Cambooya, Queensland

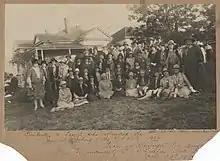
Women attending the annual meeting of the Queensland Country Women's Association at Ruth Fairfax's property "Marinya" at Cambooya, 29 April 1927

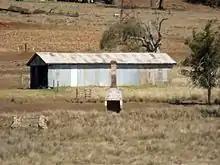
Eton Vale Homestead Ruins, 2014

European settlement of the area dates from 1840, when Arthur Hodgson chose of prime land, which he named Eton Vale. In 1843 the New South Wales Commissioner of Crown Lands, Christopher Rolleston, carried out a survey and reserved a site on Eton Vale for a township. He named it "Cambooya". The origin of the name is unclear. It has been suggested it is a rendering of the Aboriginal word "yambuya" meaning "tubers growing in a water hole". Another theory is that it derives from the Aboriginal word "kambuya" meaning an egg, skull or head or that it means "reeds and rushes", or "many winds".